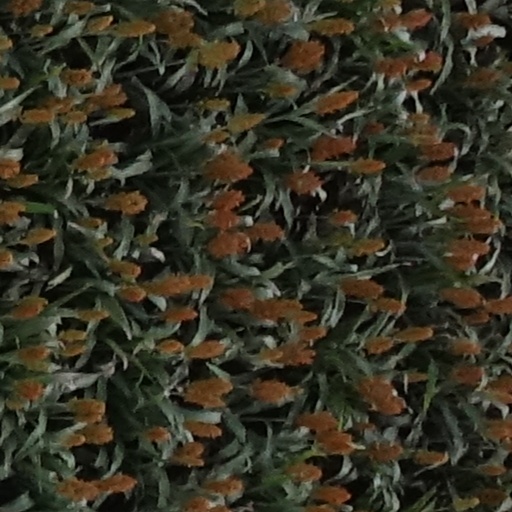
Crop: sorghum